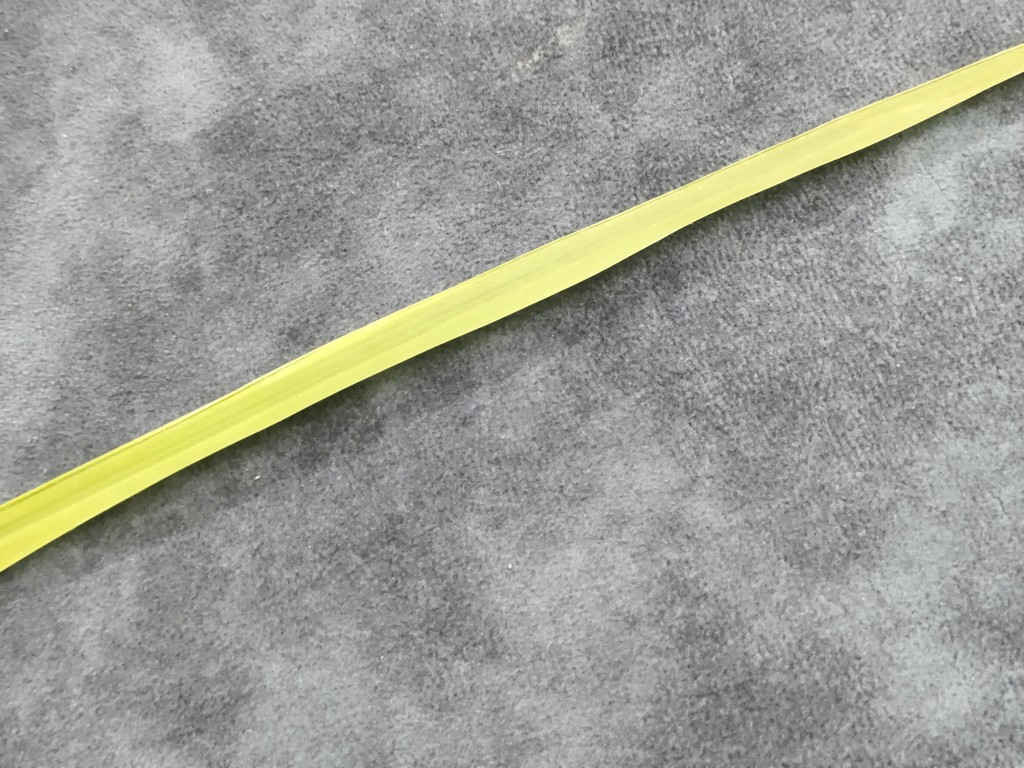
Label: Healthy